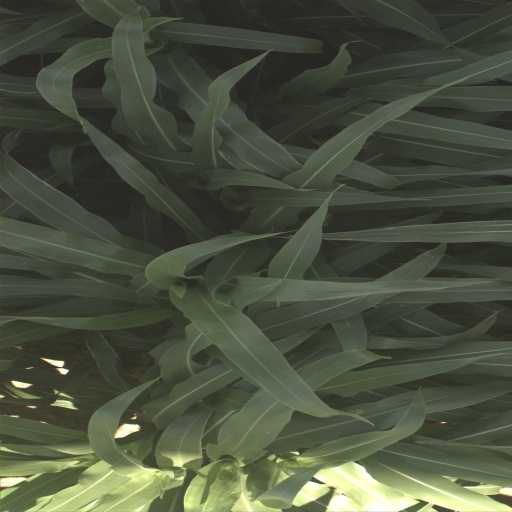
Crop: sorghum